Ayameike Station

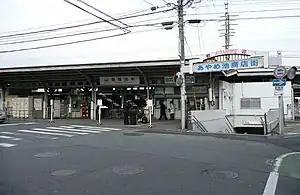
South entrance (2007)

Ayameike Station is served by the Nara Line ] and is 20.1 kilometers from the starting point of the line at and 26.2 kilometers from .